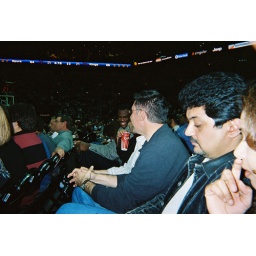
Like i said truly the best seats in the house